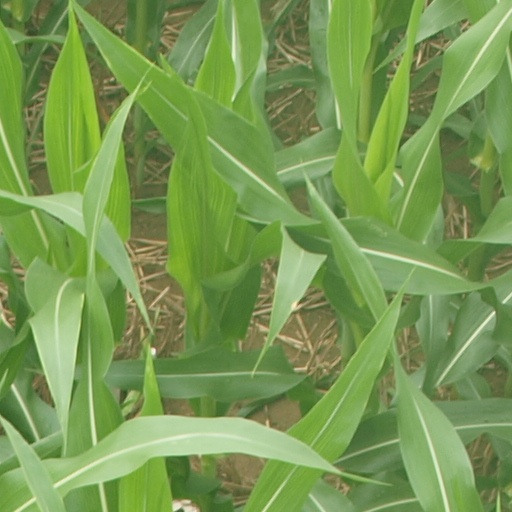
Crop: maize; corn